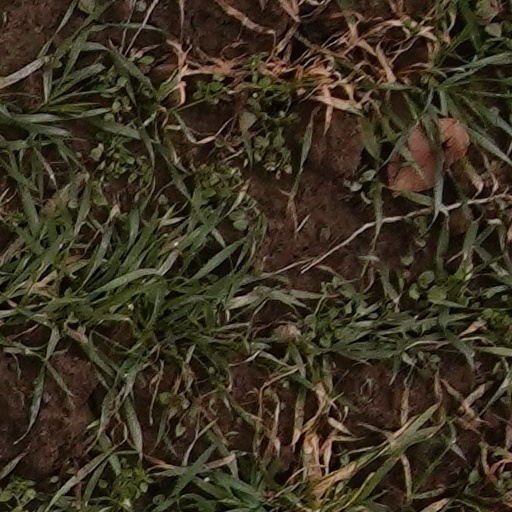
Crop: wheat